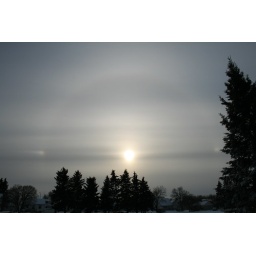
Looked out the window and took a quick shot. The sun halo and dogs are caused by ice in the atmosphere